Mobile phone spam

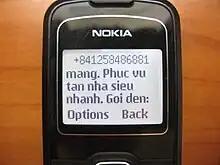
Spam on the display screen of a Vietnamese mobile phone.

Mobile phone spam is a form of spam (unsolicited messages, especially advertising), directed at the text messaging or other communications services of mobile phones or smartphones. As the popularity of mobile phones surged in the early 2000s, frequent users of text messaging began to see an increase in the number of unsolicited (and generally unwanted) commercial advertisements being sent to their telephones through text messaging. This can be particularly annoying for the recipient because, unlike in email, some recipients may be charged a fee for every message received, including spam. Mobile phone spam is generally less pervasive than email spam, where in 2010 around 90% of email is spam. The amount of mobile spam varies widely from region to region. In North America, mobile spam steadily increased after 2008 and accounted for half of all mobile phone traffic by 2019. In parts of Asia up to 30% of messages were spam in 2012.